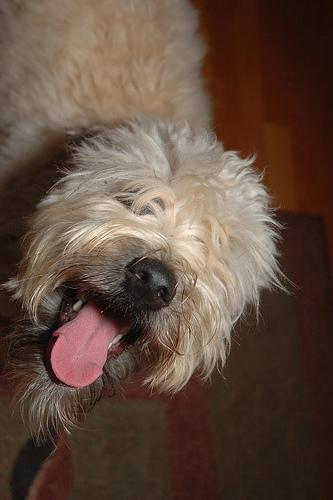
soft-coated_wheaten_terrier